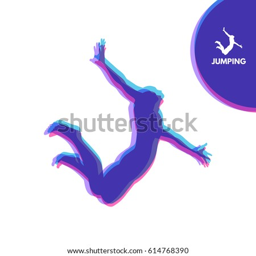
silhouette of a jumping man .